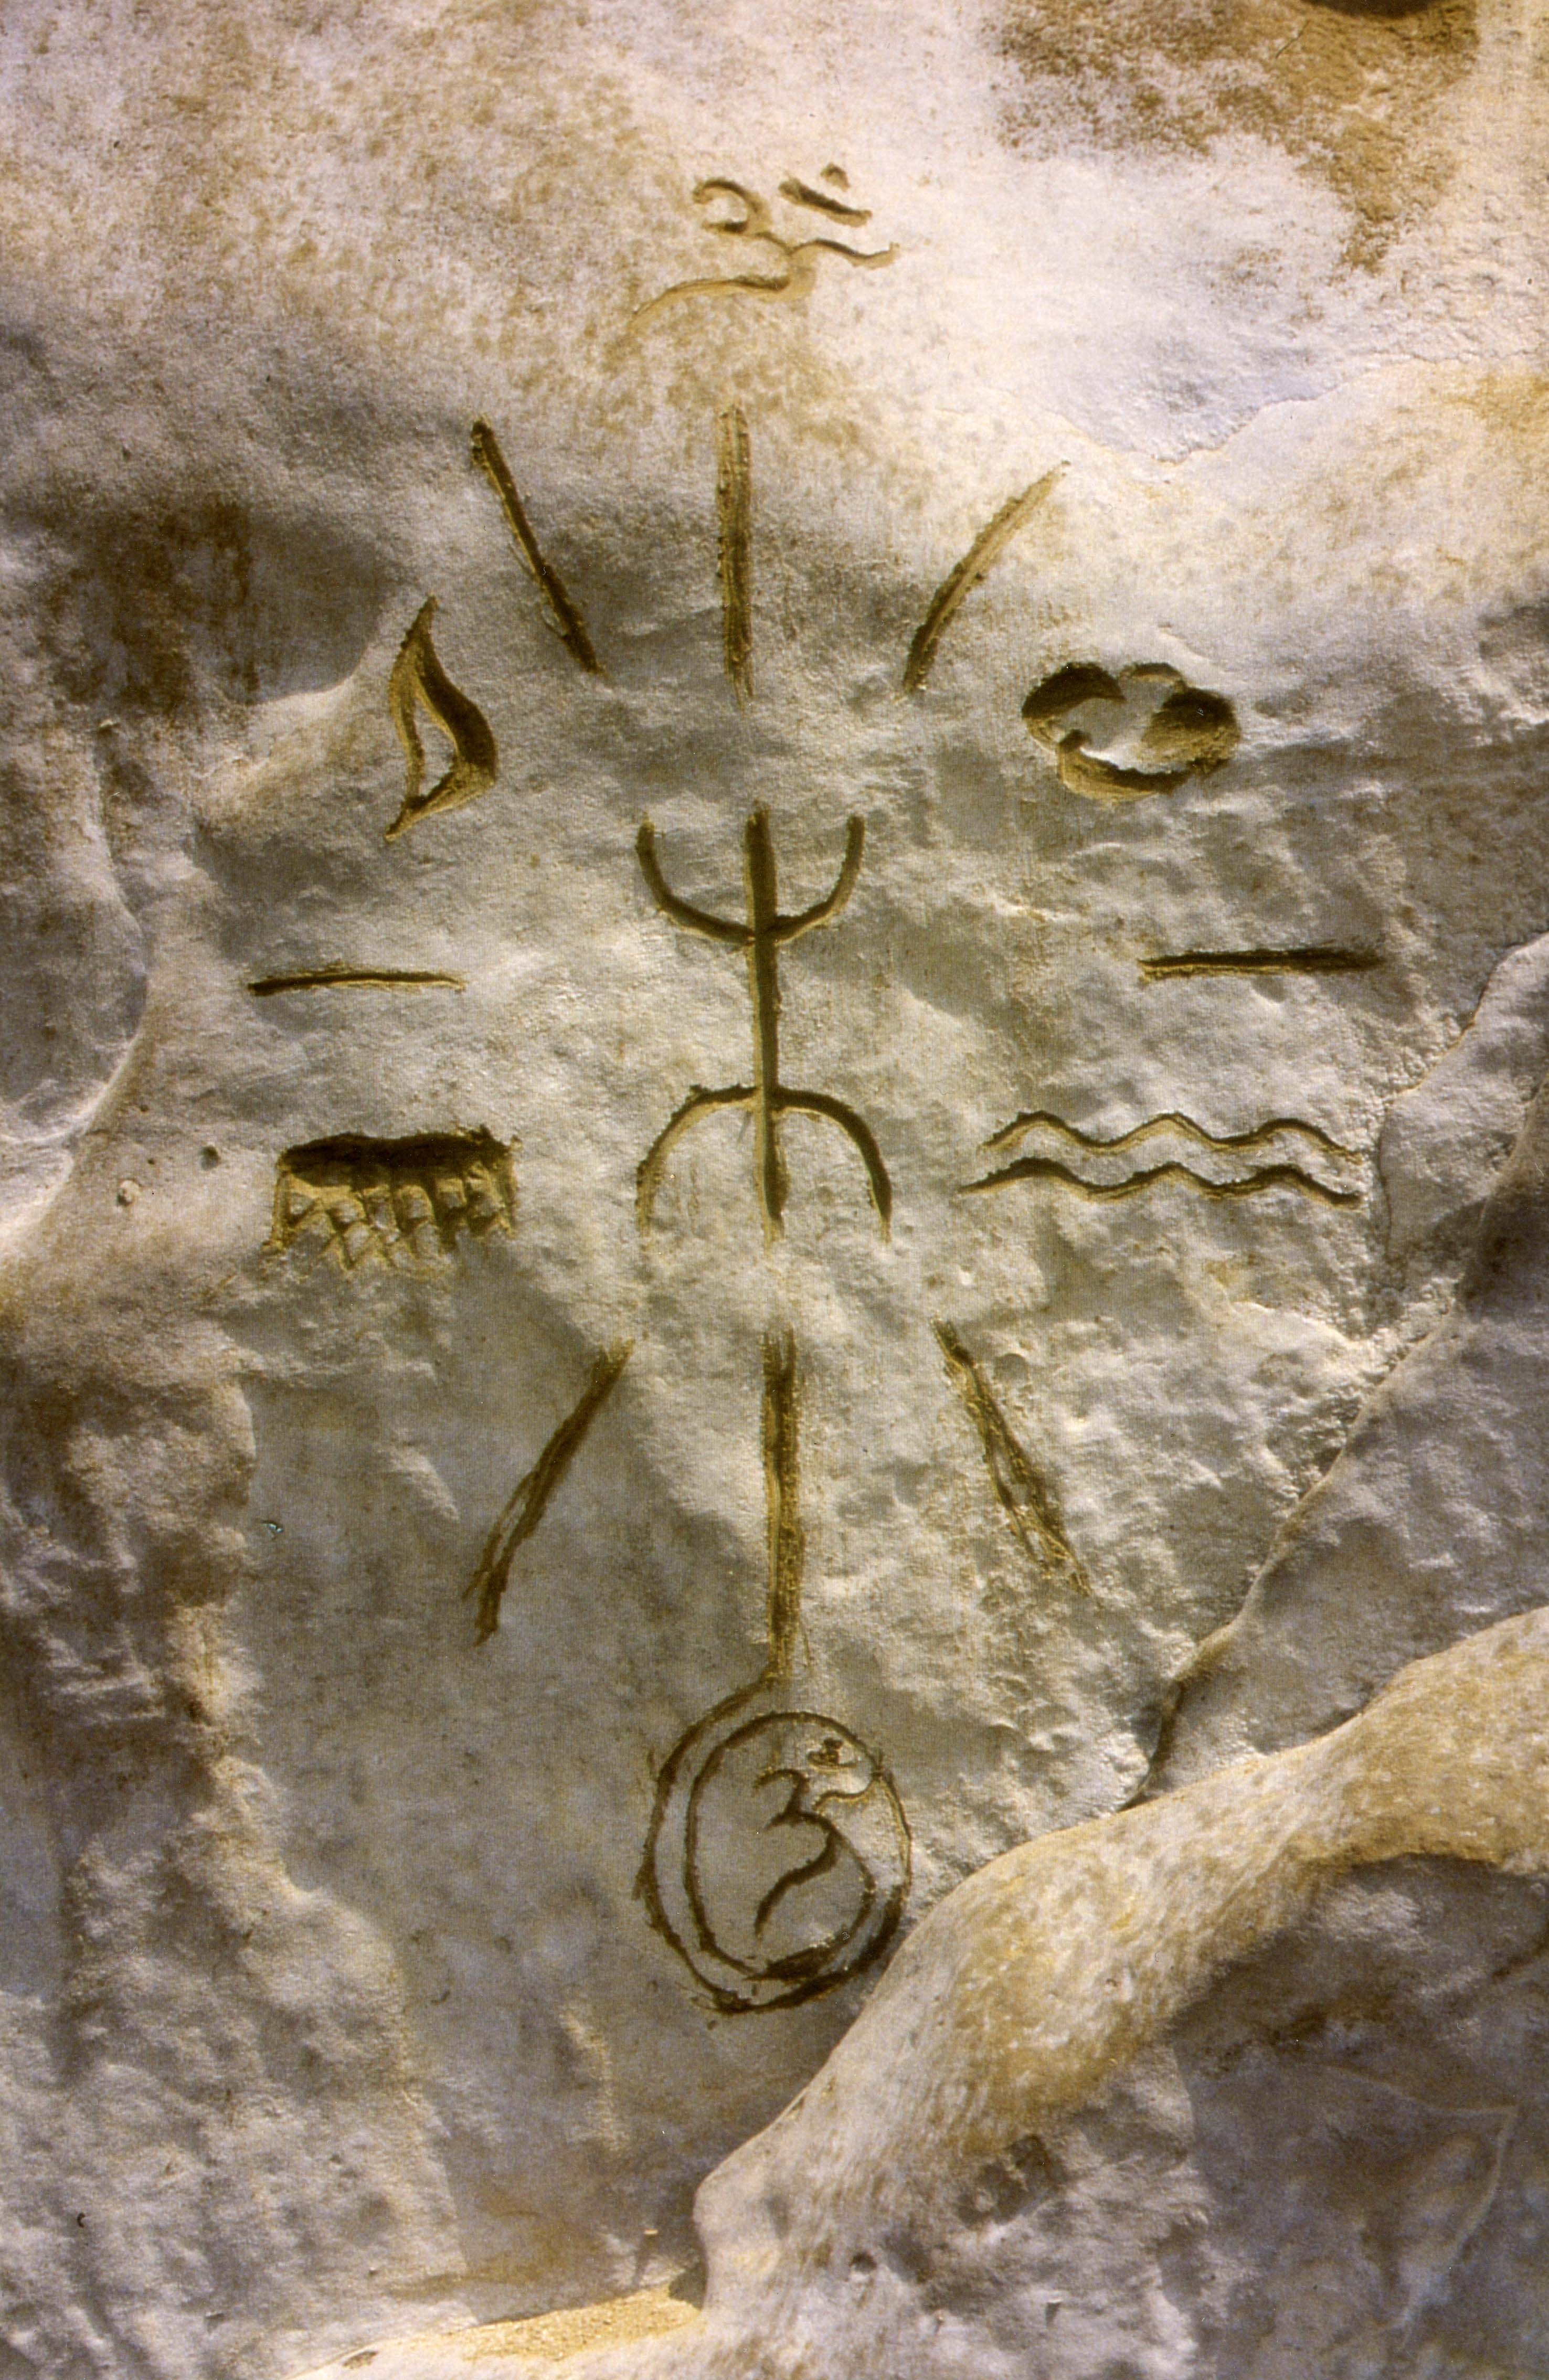
water, nature, rock, wood, play, air, cosmos, texture, stone, formation, contemplation, live, golden, symbol, fire, religion, human, death, zen, energy, motivation, power, art, dream, geology, earth, meditation, drawing, temple, universe, faith, psychology, yoga, change, graphic, center, om, carving, middle, psyche, relief, indian, engraving, soul, directory, away, development, god, creation, harmony, therapy, spirituality, mandala, sand stone, healing, feng shui, introspection, points of the compass, ancient history, four elements, medicine wheel, nature worship